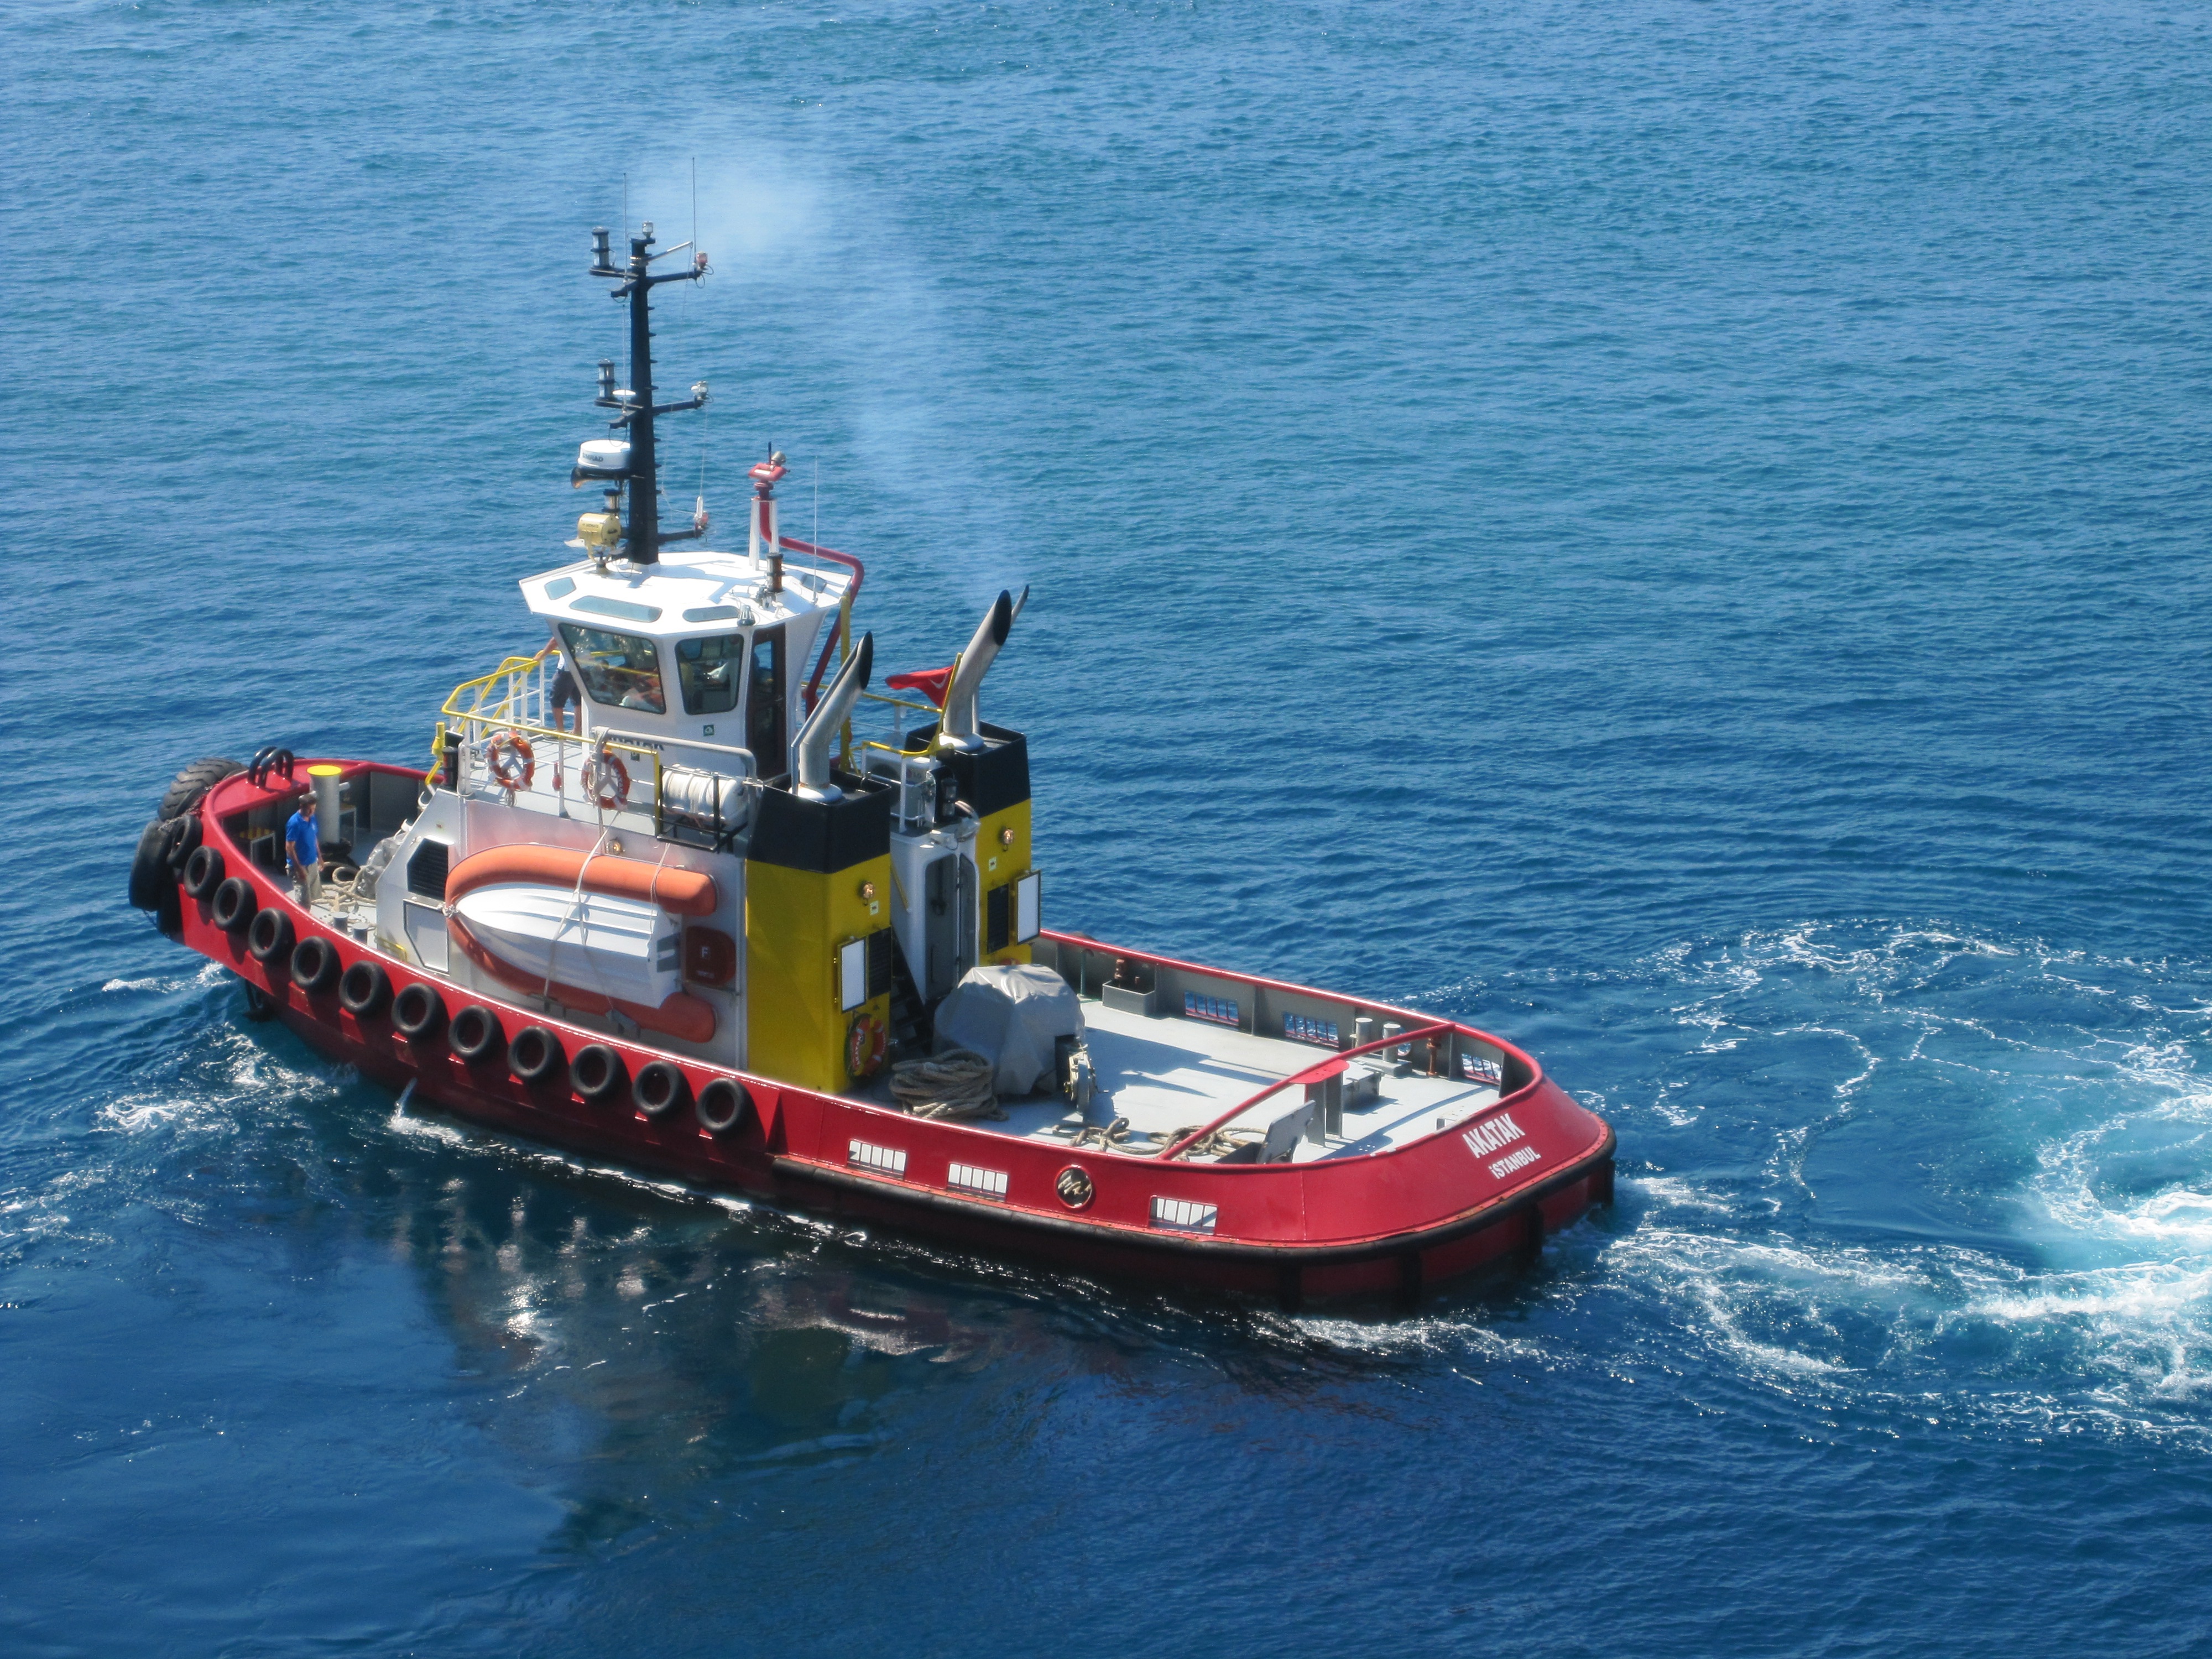
sea, water, boat, ship, boot, vehicle, channel, tugboat, watercraft, container ship, fishing vessel, freight transport, pilot boat, oil tanker, tank ship, bulk carrier, research vessel, floating production storage and offloading, anchor handling tug supply vessel, platform supply vessel